James A. Connolly

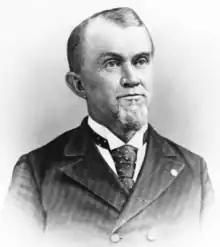

James Austin Connolly (March 8, 1843 – December 15, 1914) was an American lawyer, Civil War veteran, and politician who served two terms as a U.S. Representative from Illinois from 1895 to 1899.